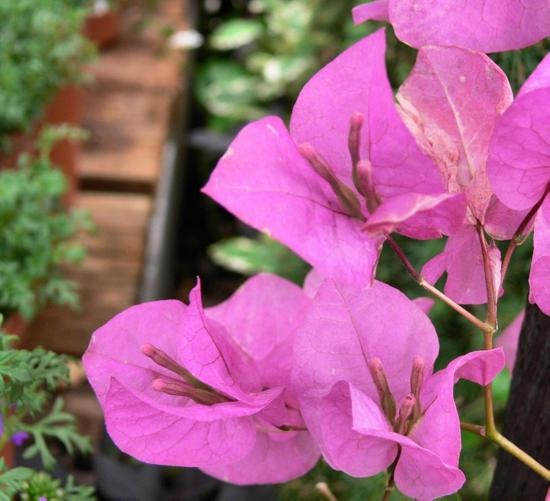
Label: bougainvillea